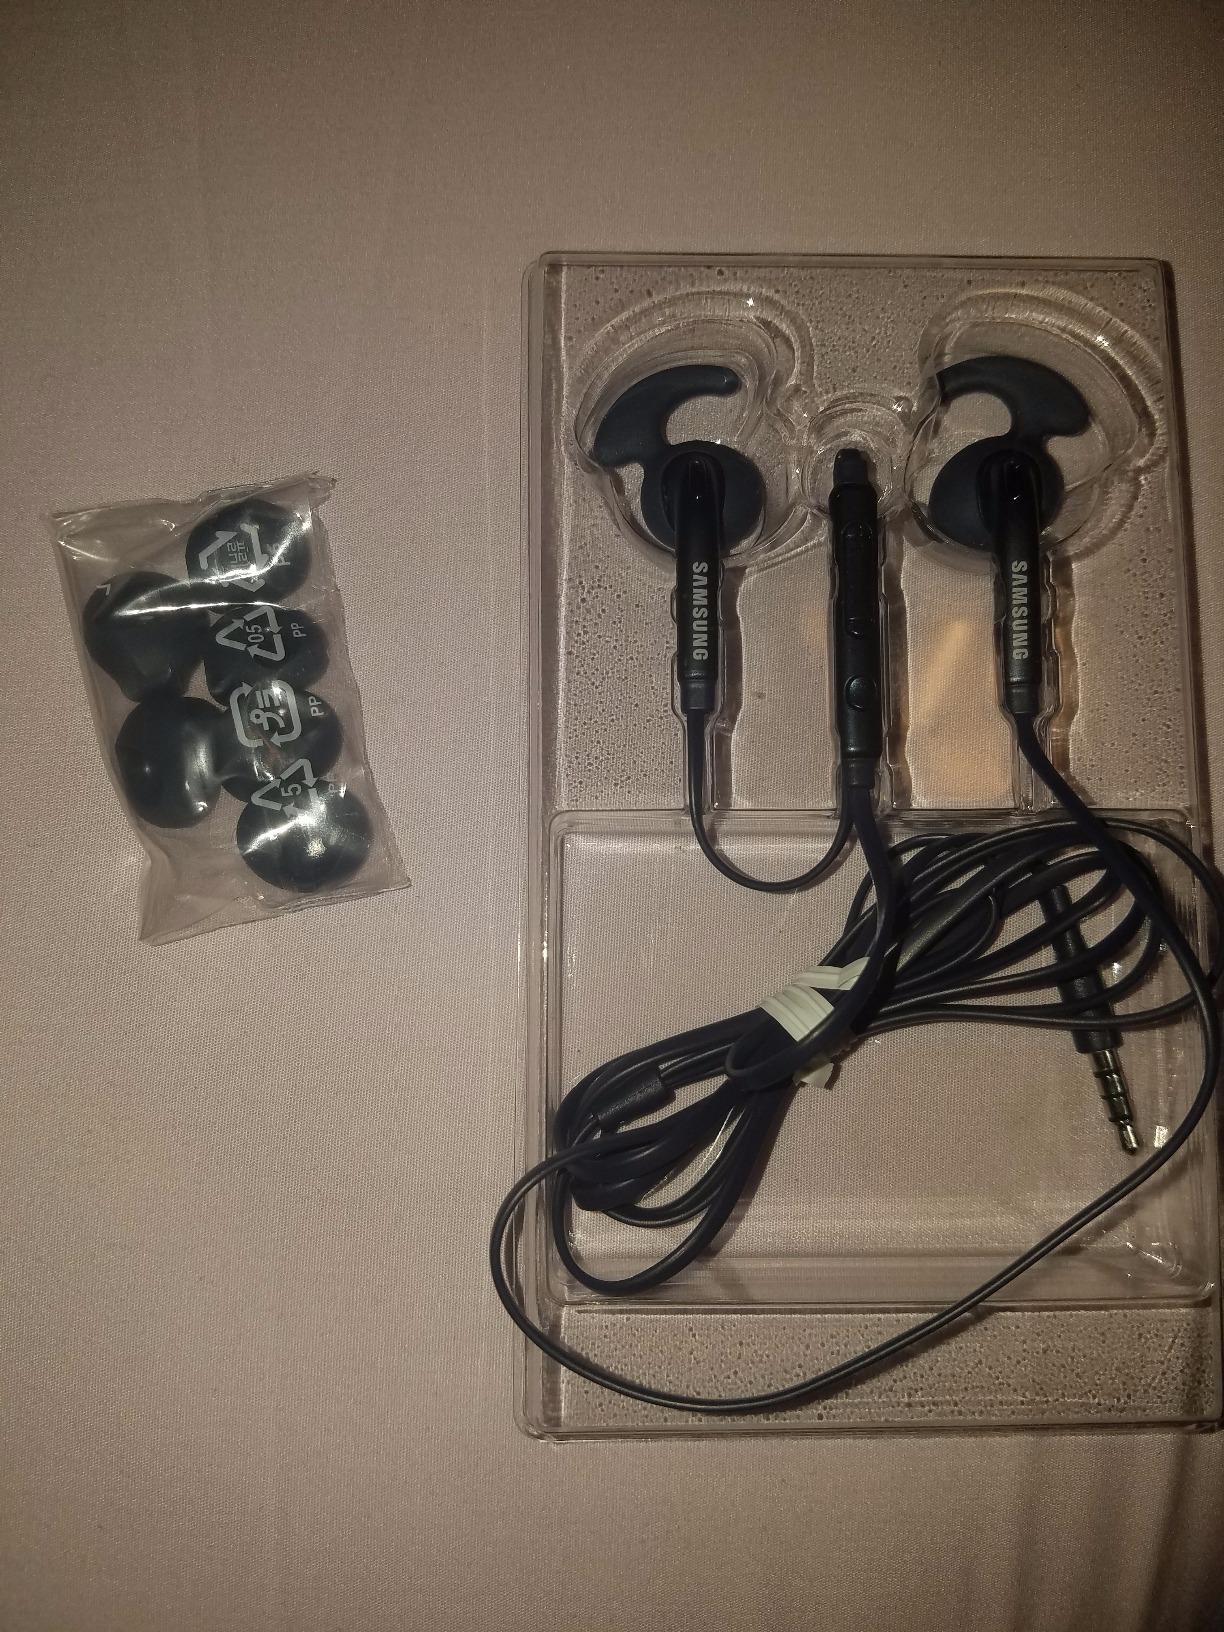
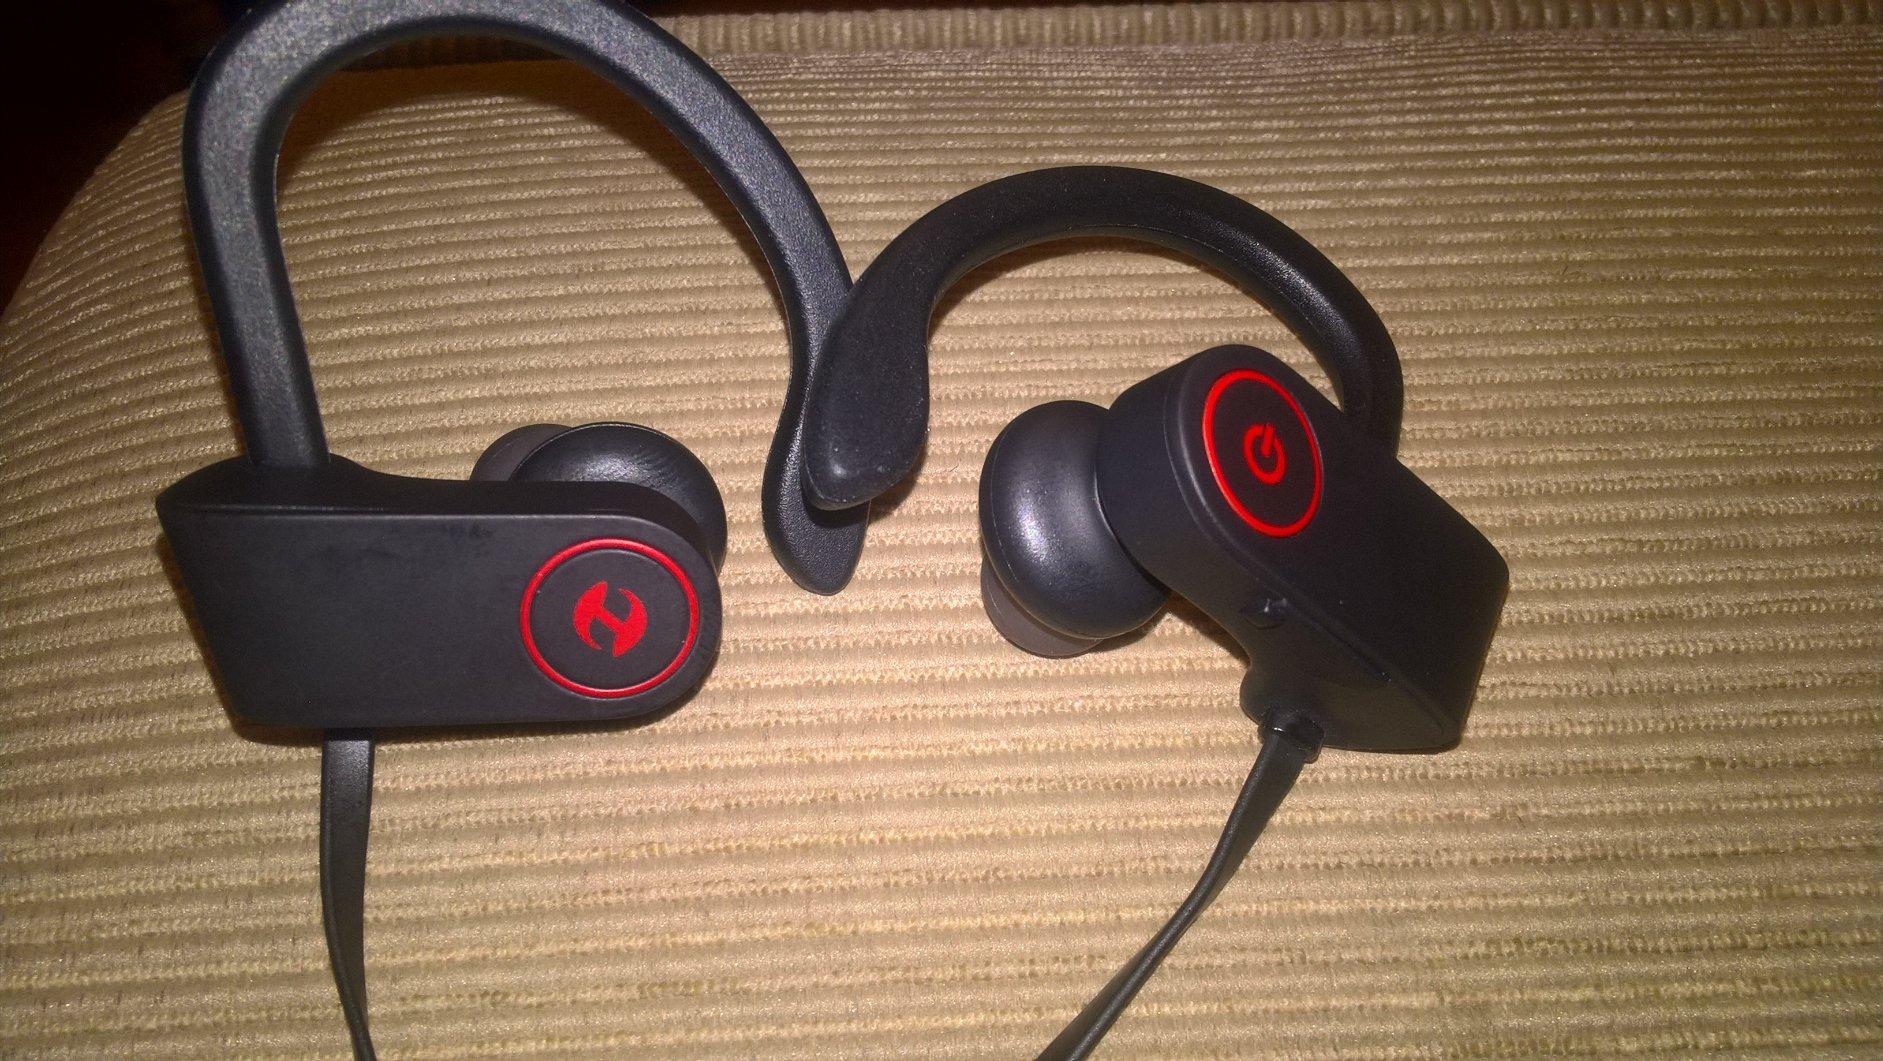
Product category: headphones
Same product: no